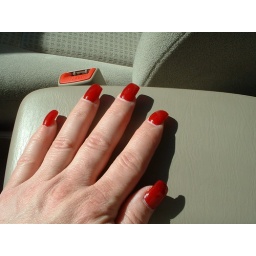
red acrylic nails in car